White Horse Temple

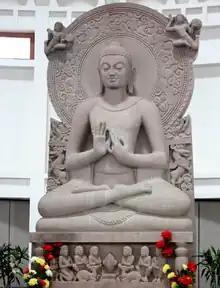
Dharmachakra Pravartana Buddha at Sarnath

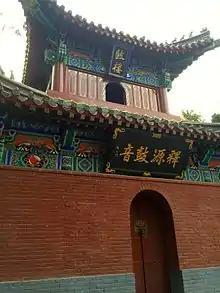
The Drum Tower

The symbolic importance of the temple for the ancient cultural relations between China and India was demonstrated when the Prime Minister of India P.V. Narasimha Rao visited the temple in 1993. A decade later, in 2003, Prime Minister Atal Bihari Vajpayee also visited the temple.